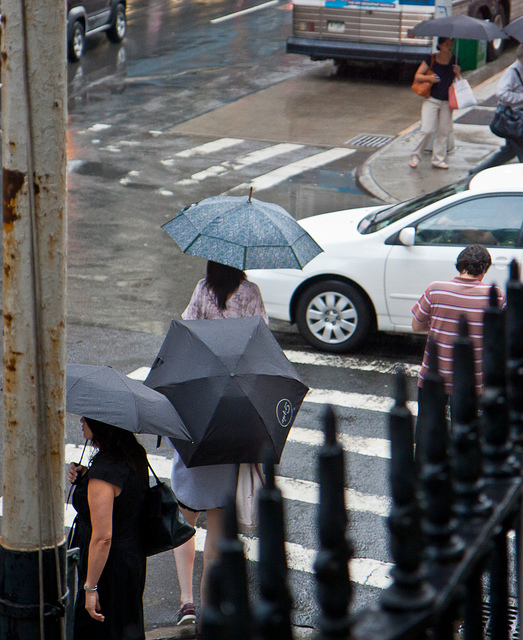
user: Given an image and a question. Answer the question in a short answer. Question: What are the lines in the road called here? Short Answer:
assistant: crosswalk